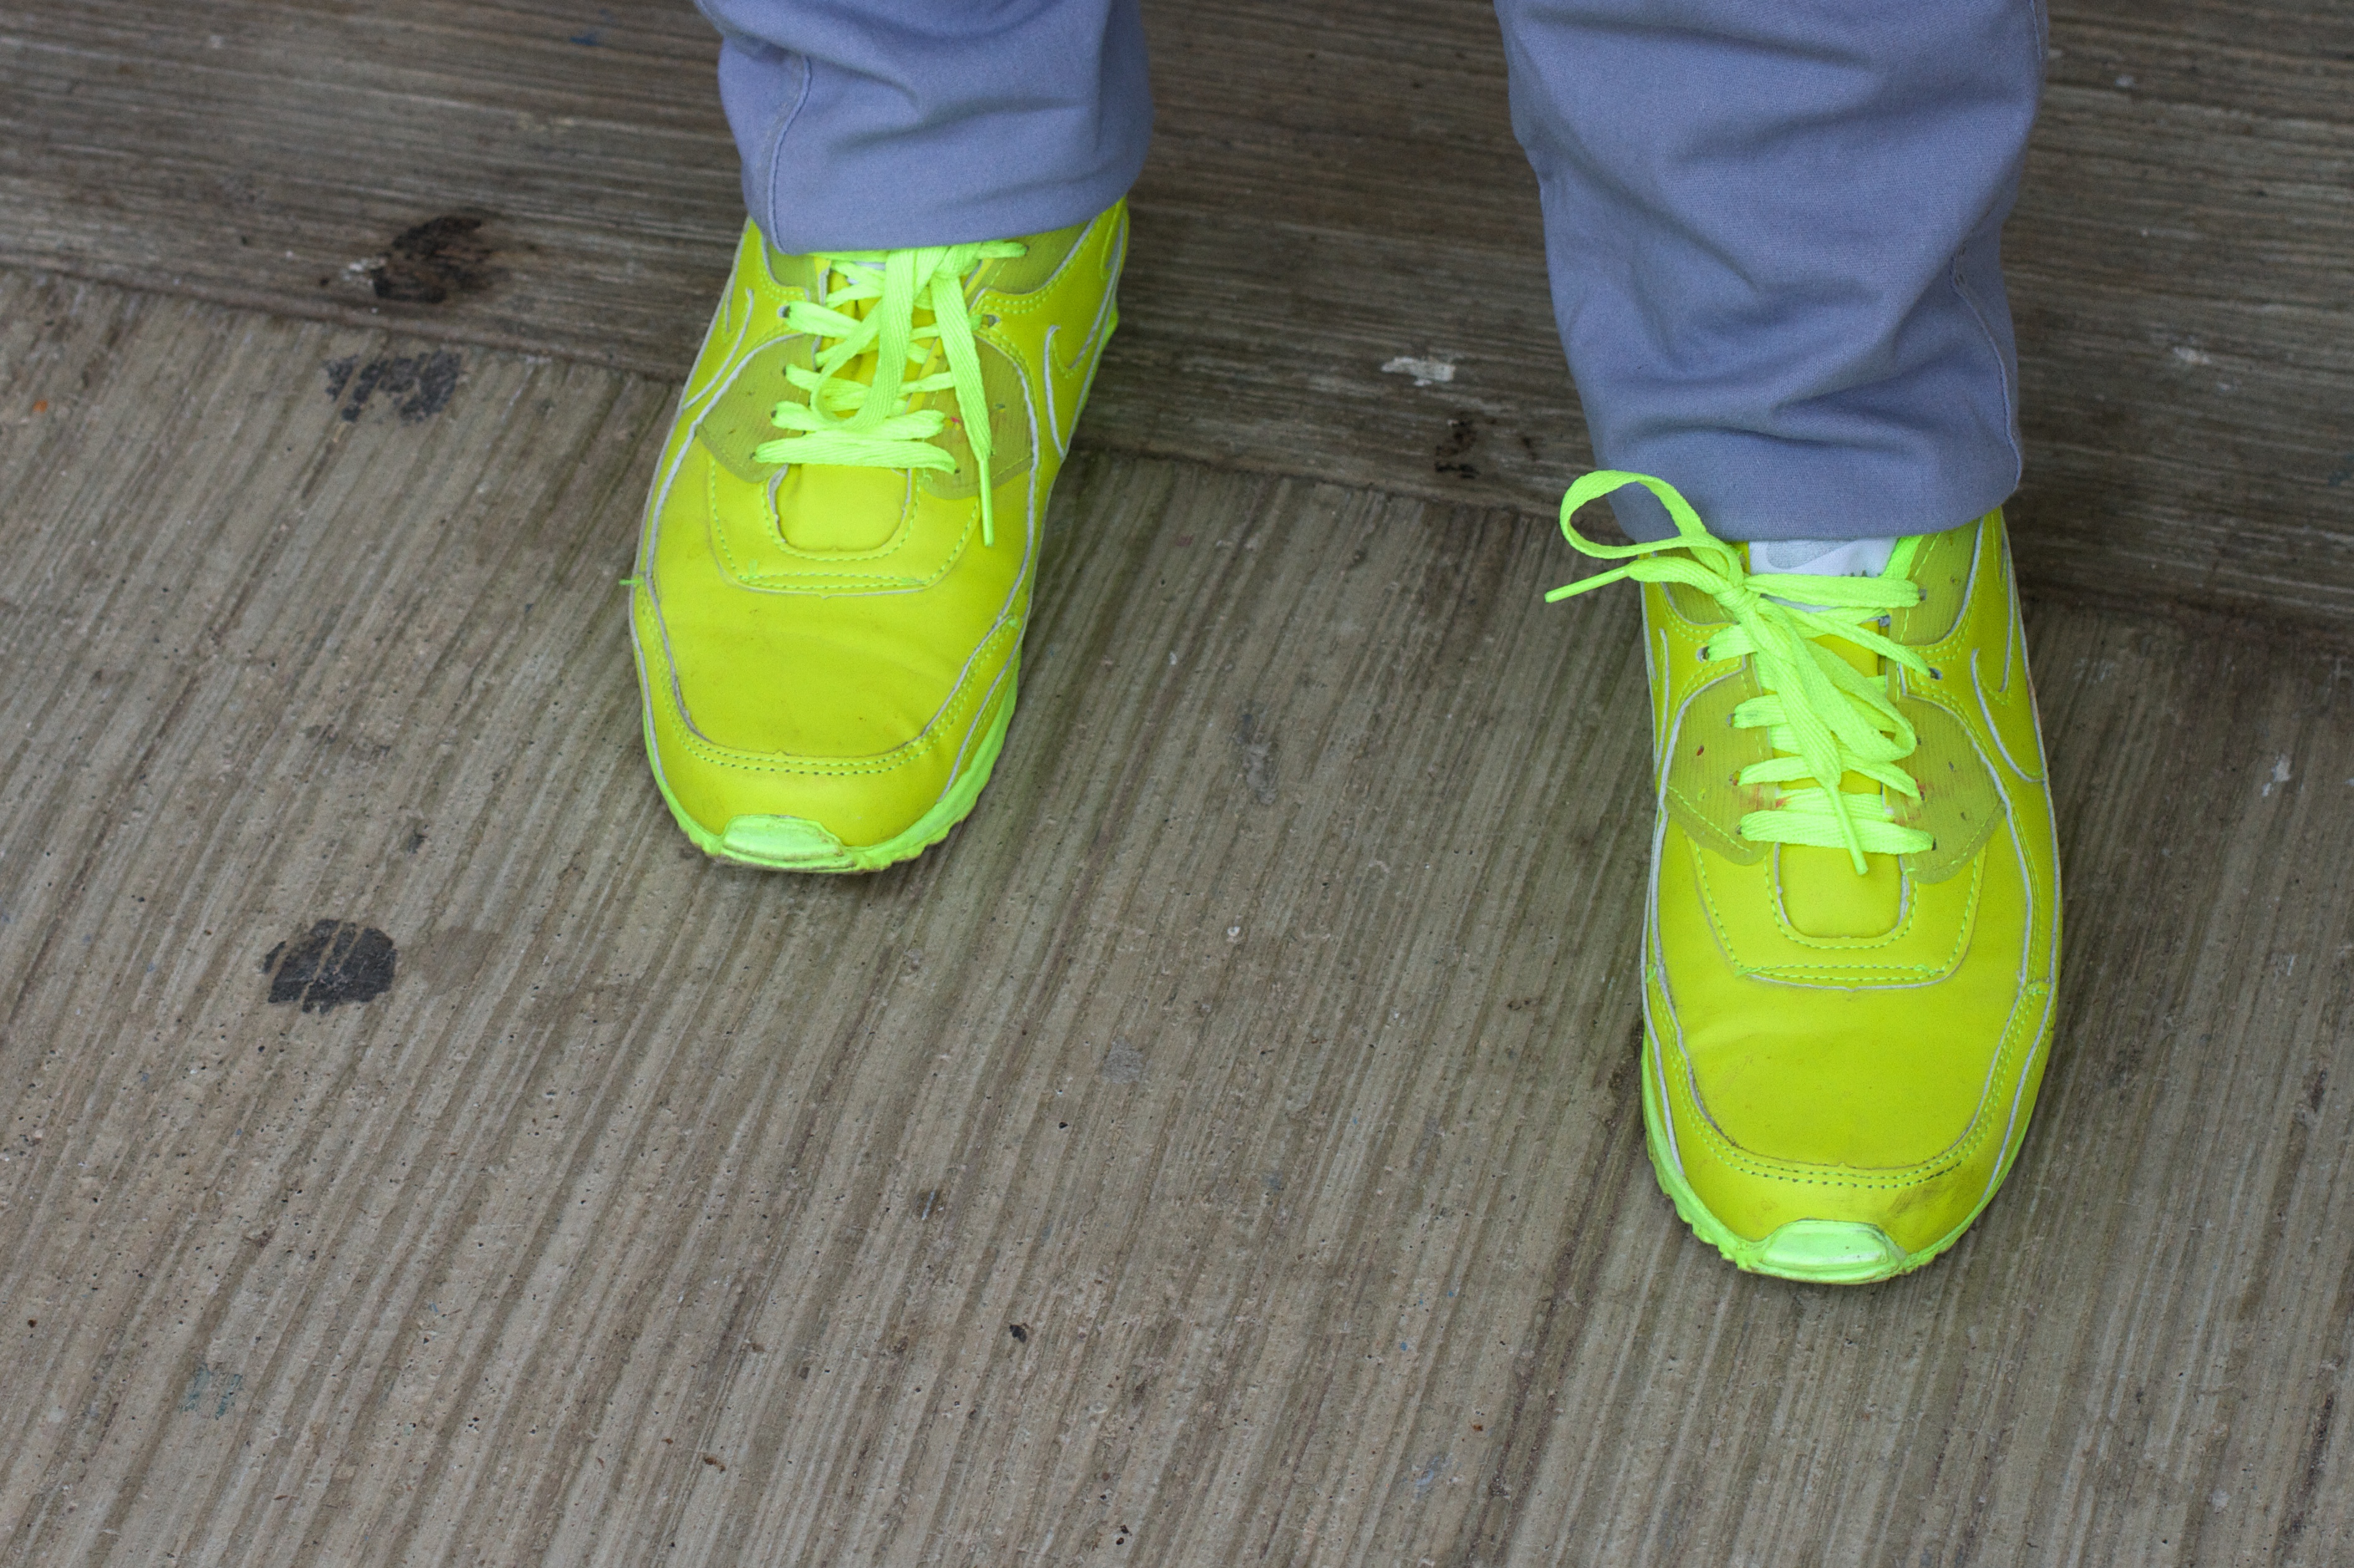
shoe, leg, green, yellow, sneakers, footwear, udgagora, outdoor shoe